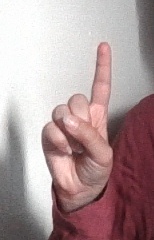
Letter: bb